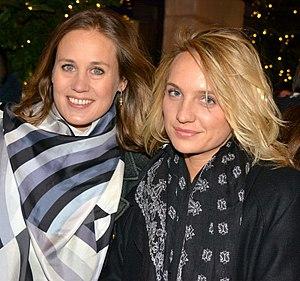
Eloïse Lang et Noémie Saglio, créatrices de ""Connasse"", au dîner des révélations des César du cinéma"
Connasse, princesse des cœurs est un film français réalisé par Noémie Saglio et Éloïse Lang et sorti en 2015. Il s'agit d'une adaptation de la mini-série de sketchs Connasse.